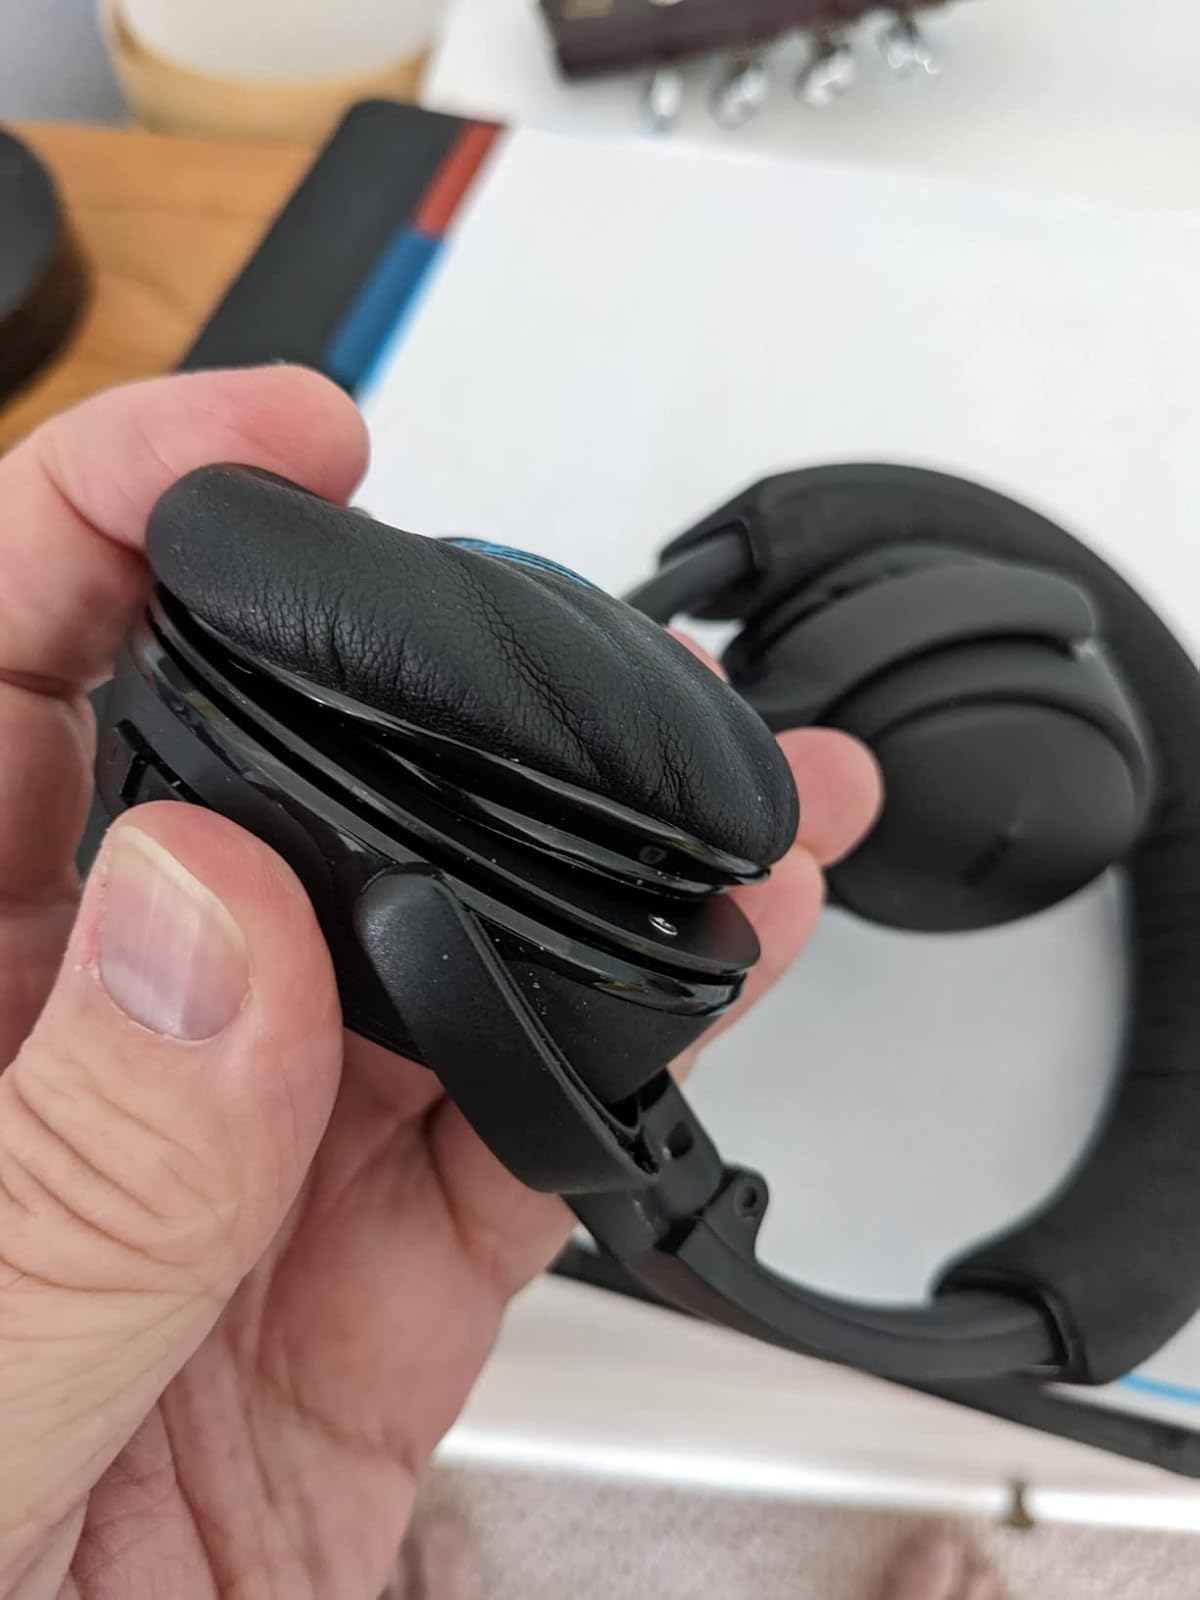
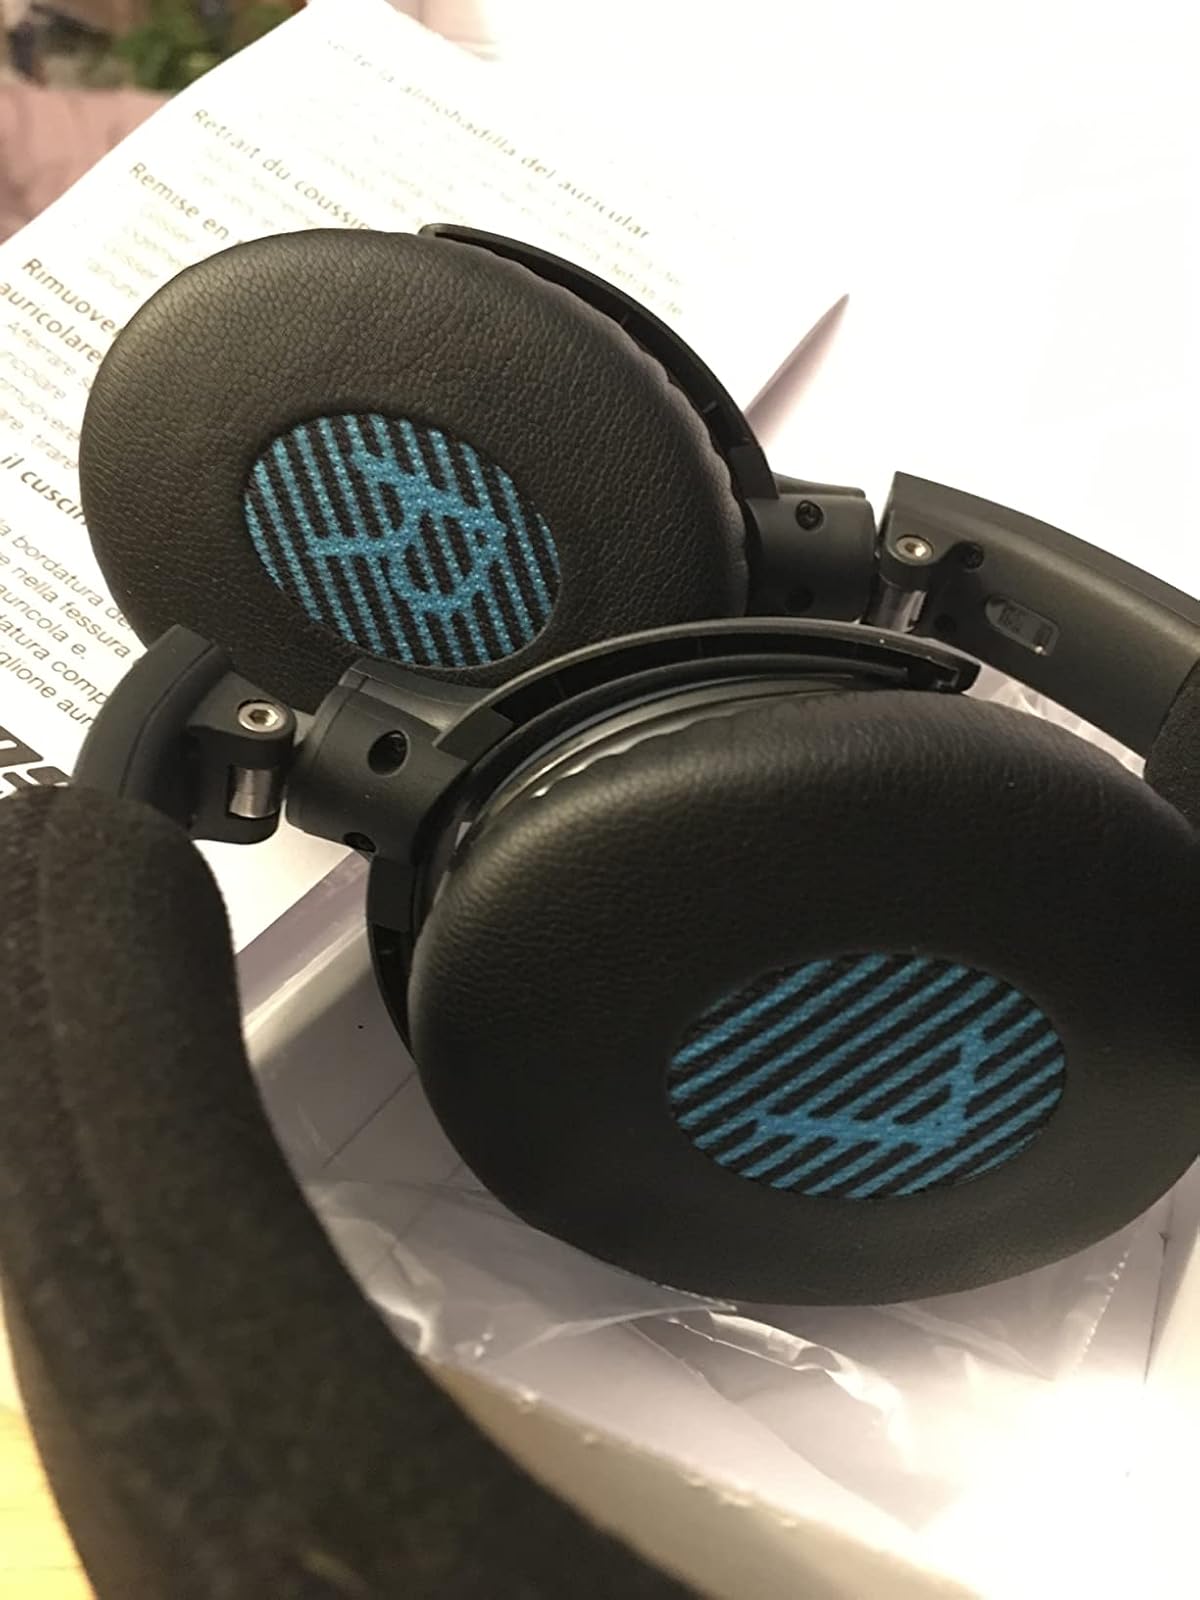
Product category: headphones
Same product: yes